Henry van de Velde

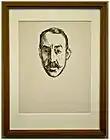
Henry van de Velde by Edvard Munch

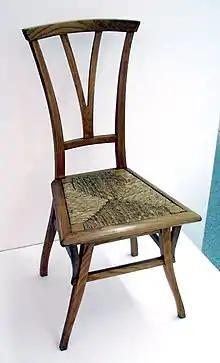
Chair designed for "Villa Bloemenwerf", 1895

In 1890, Van de Velde wrote that "there will be no place in the society of the future for anything which is not of use to everyone."""